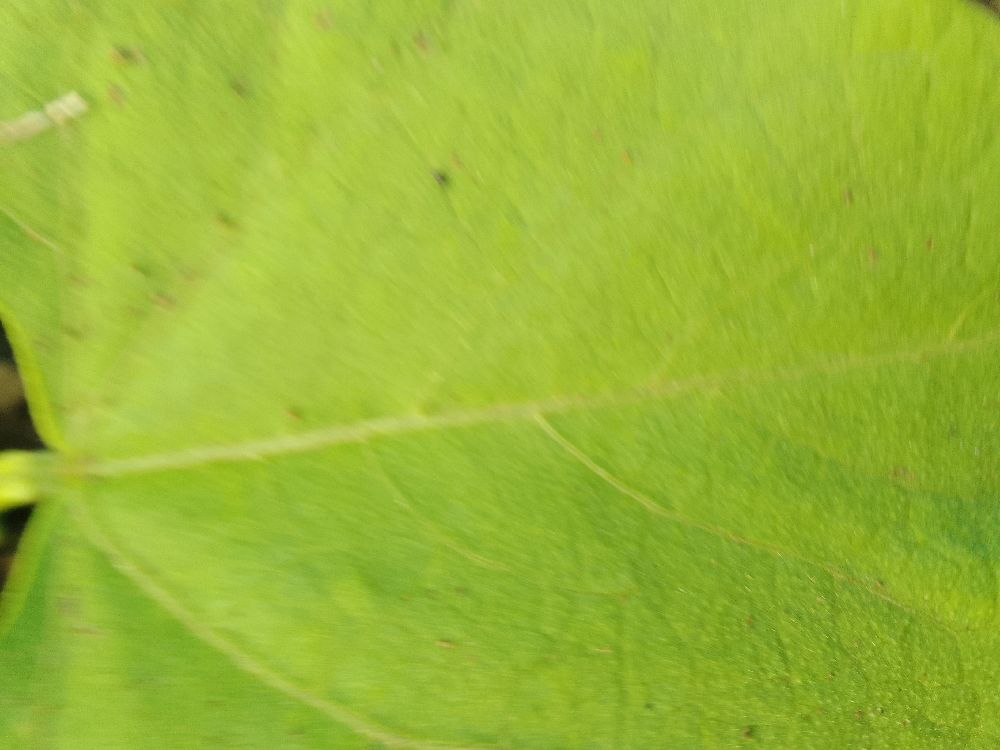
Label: healthy